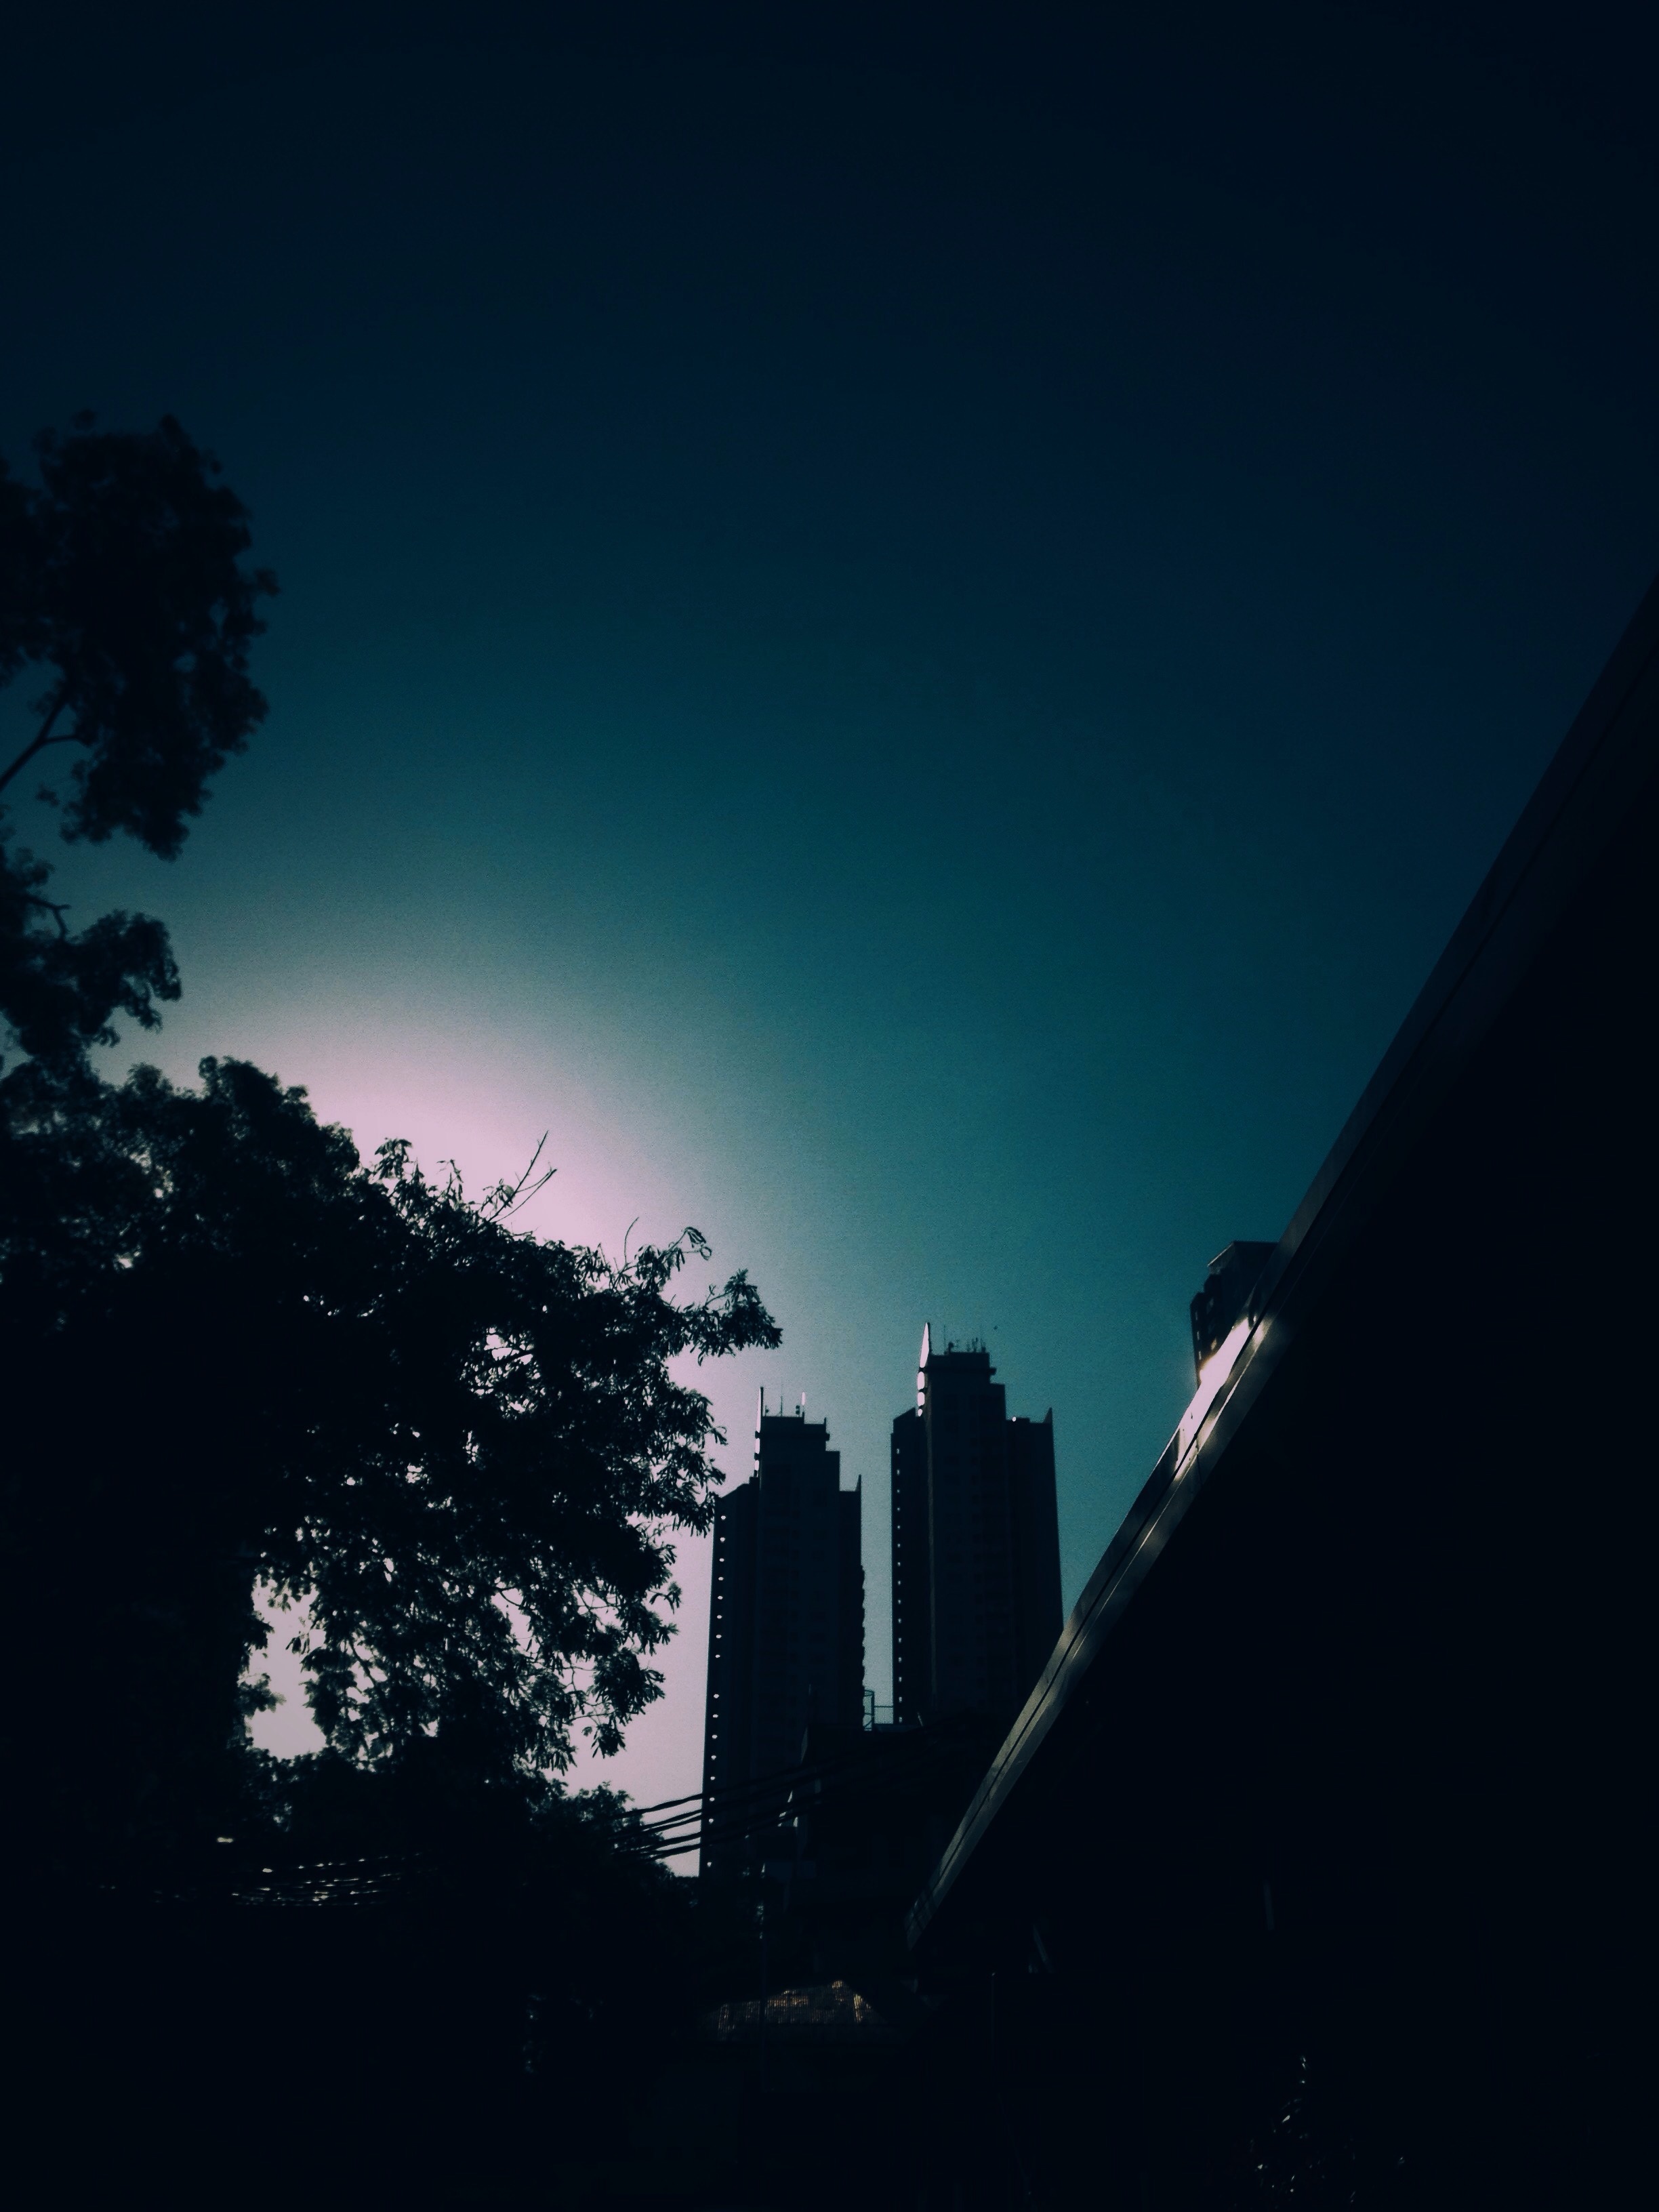
horizon, light, cloud, sky, skyline, night, sunlight, dawn, atmosphere, dusk, evening, reflection, darkness, blue, moonlight, shape, atmospheric phenomenon, atmosphere of earth